Adam Price (screenwriter)

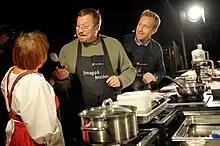
Adam Price (right) and his brother co-presenting "Spise med Price" in 2010.

Apart from writing, Price also stars as a television chef. With his brother, James Price, he co-hosts the Danish Broadcasting Corporation television programme "Spise med Price" (Eat with Price), which began in 2008, and entered its twelfth series in 2020. He is the writer of several cookbooks, and co-owns six "Brdr. Price" restaurants in Denmark. He has also worked as a freelance journalist, writing as a food-critic at the Danish newspaper Politiken. From 2001 to 2005 he was Head of Drama for the Danish broadcaster TV 2 (Denmark).